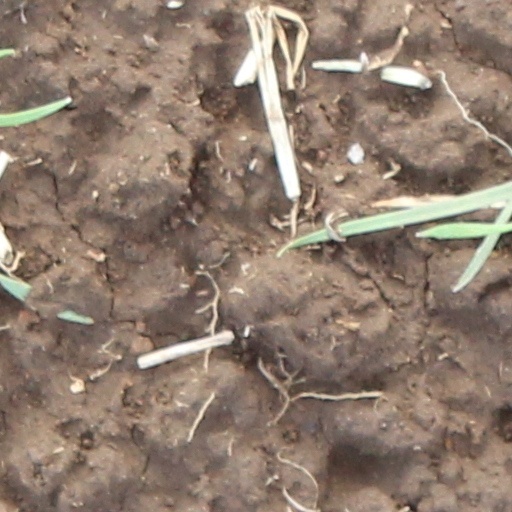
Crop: wheat